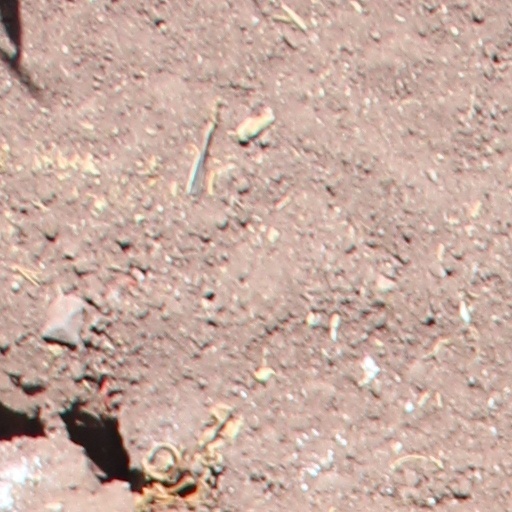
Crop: wheat